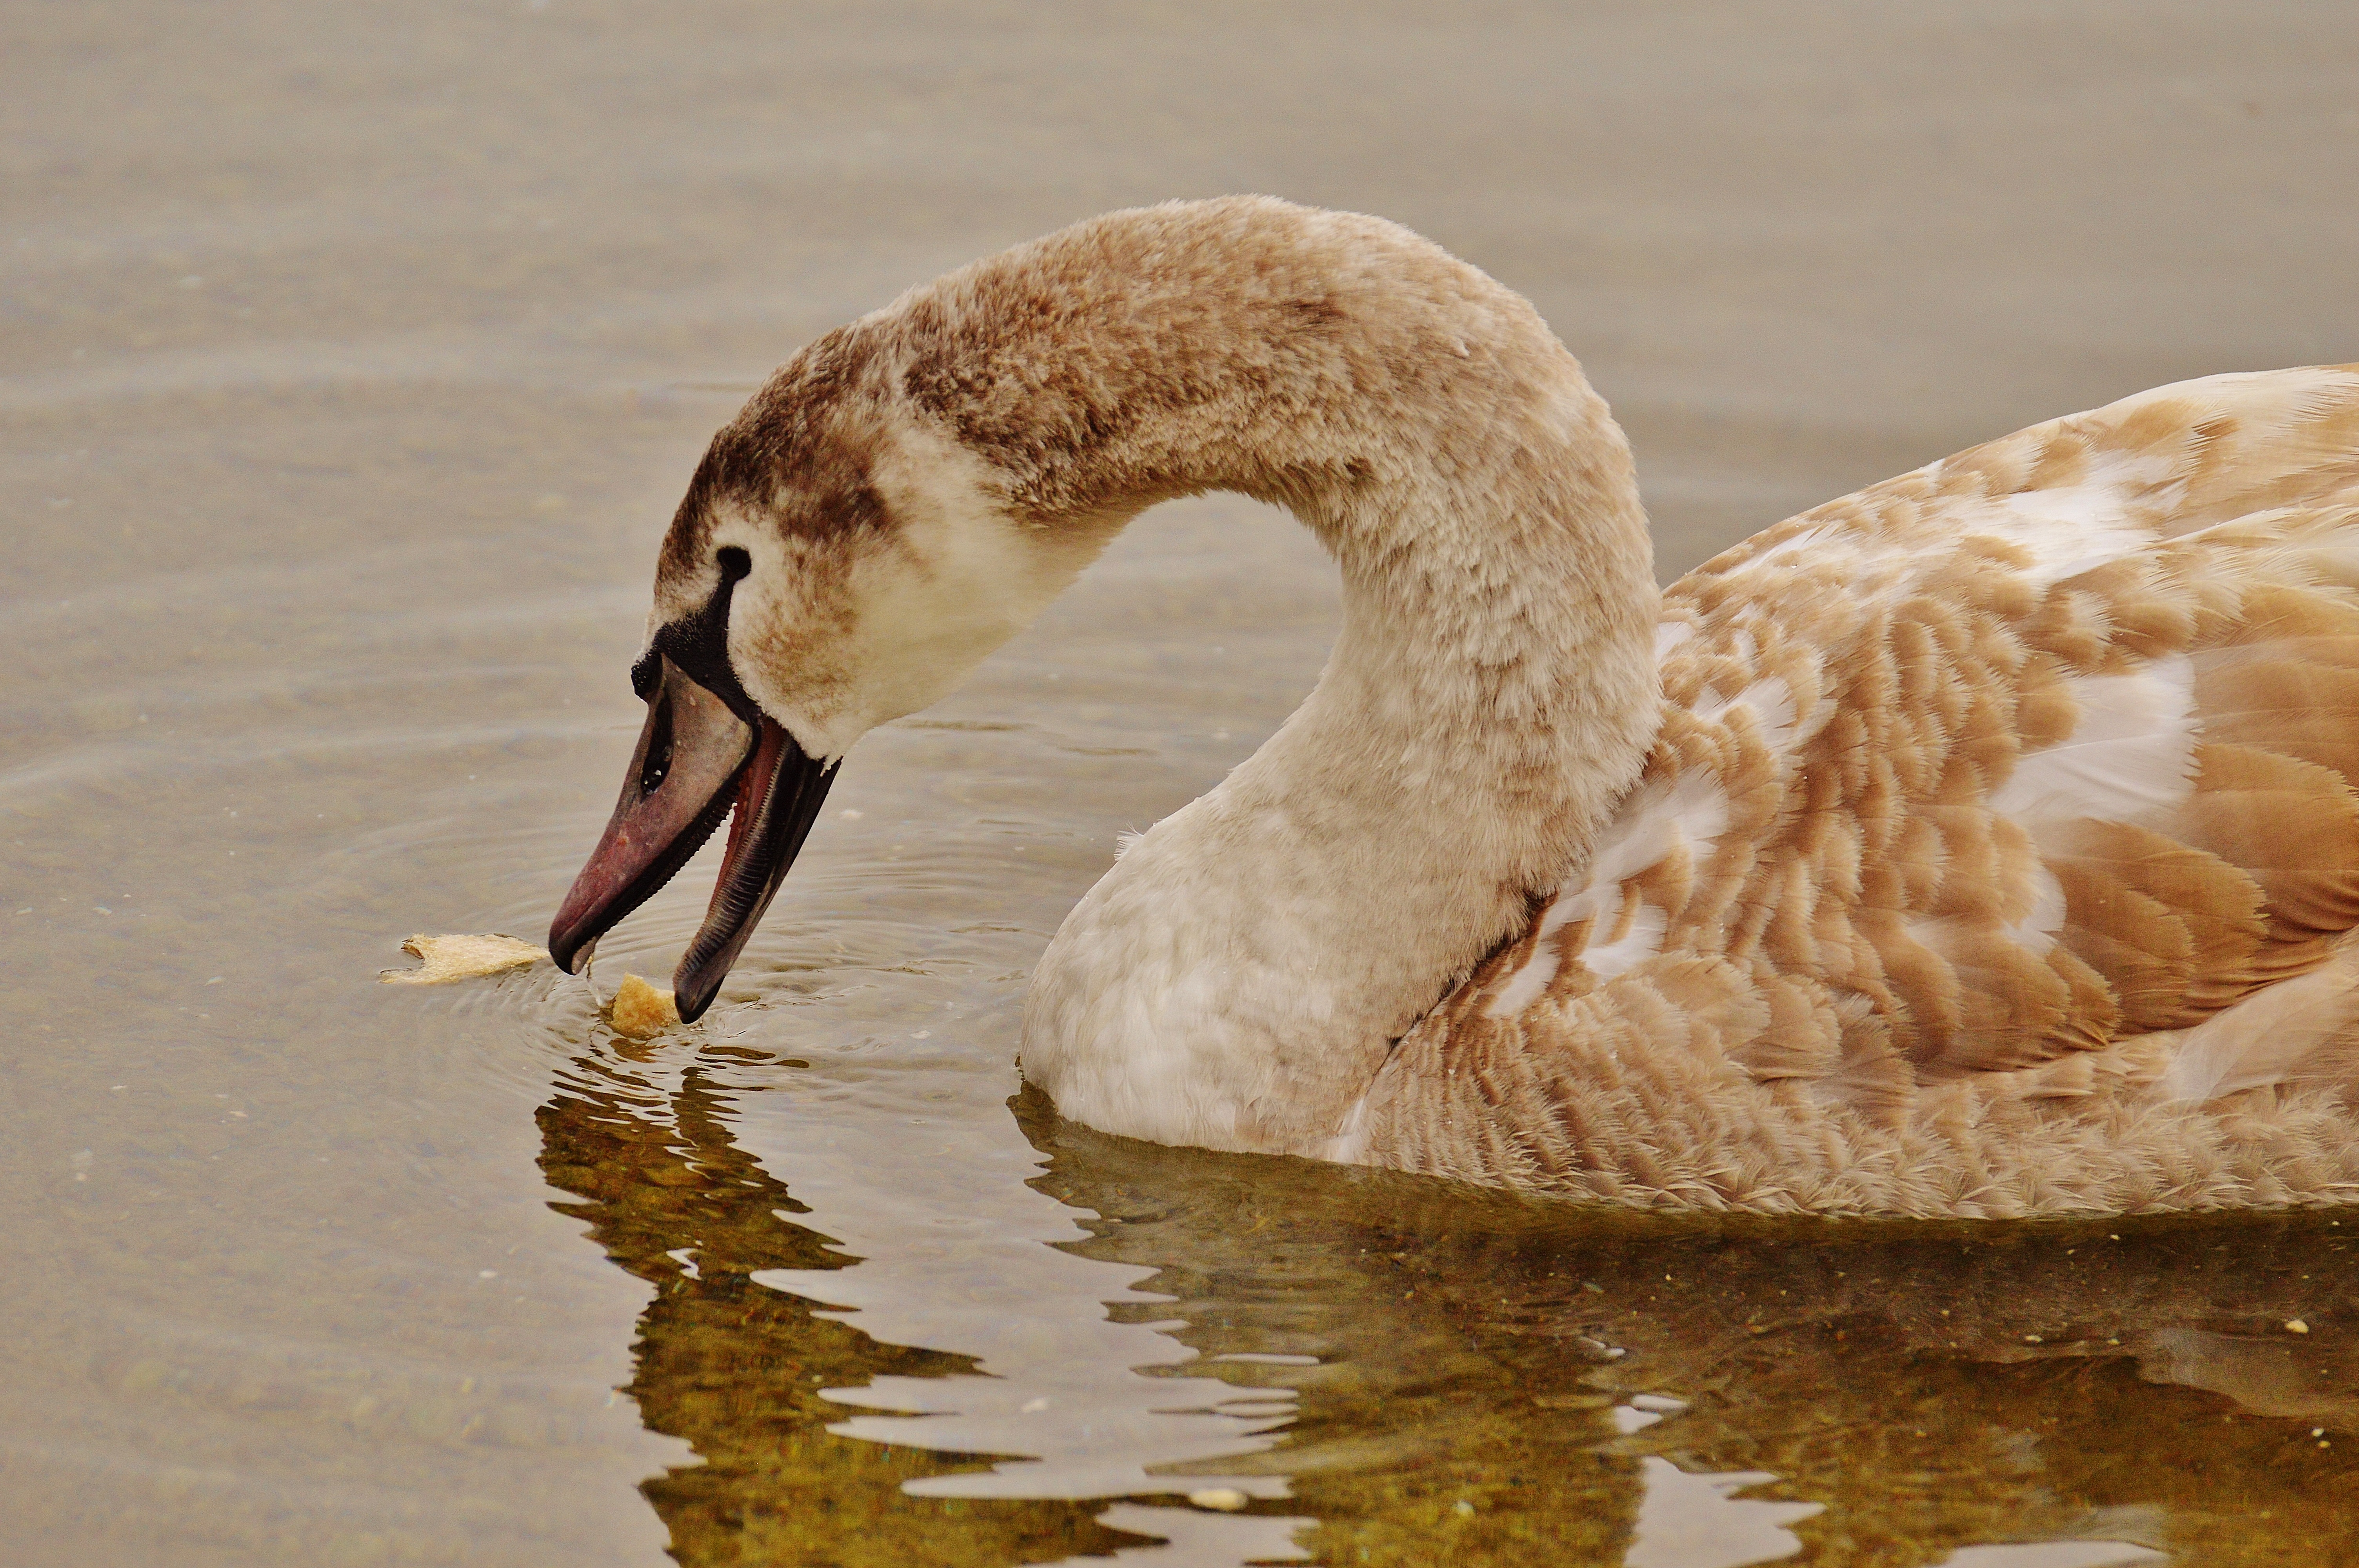
water, nature, bird, wing, lake, animal, wildlife, swim, beak, eat, bread, feather, fauna, plumage, swan, swans, vertebrate, beautiful, bill, waterfowl, waters, water bird, animal world, pride, schwimmvogel, ducks geese and swans